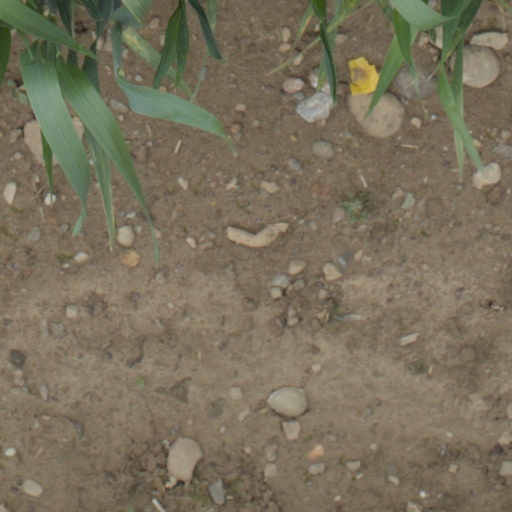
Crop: wheat